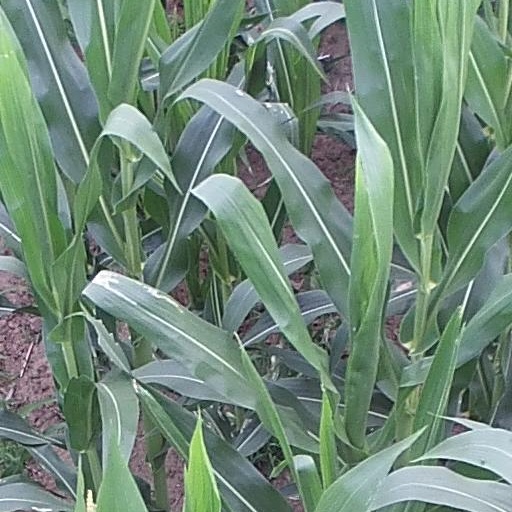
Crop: maize; corn